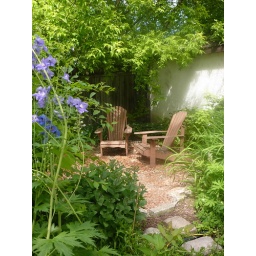
pink stone patio in the making